J. M. Davis House

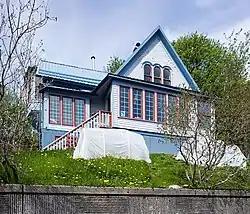

The J. M. Davis House is a historic house at 202 6th Street in Juneau, Alaska. This two-story wood-frame house was built in 1892, when Juneau was little more than a gold mining camp, and remains one of its most elegant homes of the period, as well as one of its oldest buildings. The builder, J. M. Davis, was a miner whose wife was a wealthy English artist. Their son, Trevor Davis, was a noted Alaskan landscape photographer; the house has also served as the official residence of the local US Coast Guard Admiral.